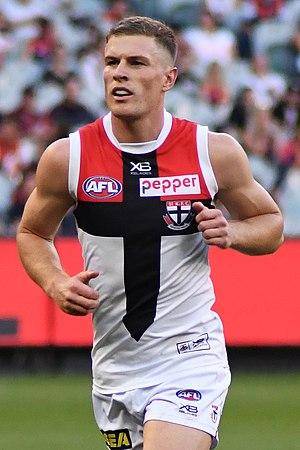
Jack Newnes est un footballeur professionnel australien qui joue pour le Carlton Football Club dans la Ligue australienne de football.